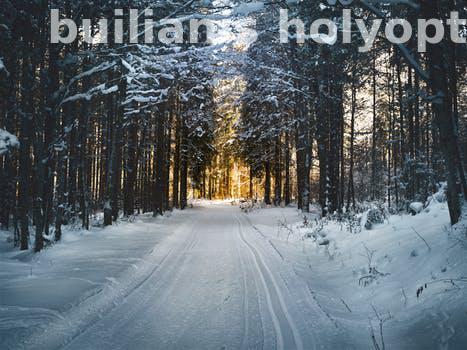
Label: Watermark